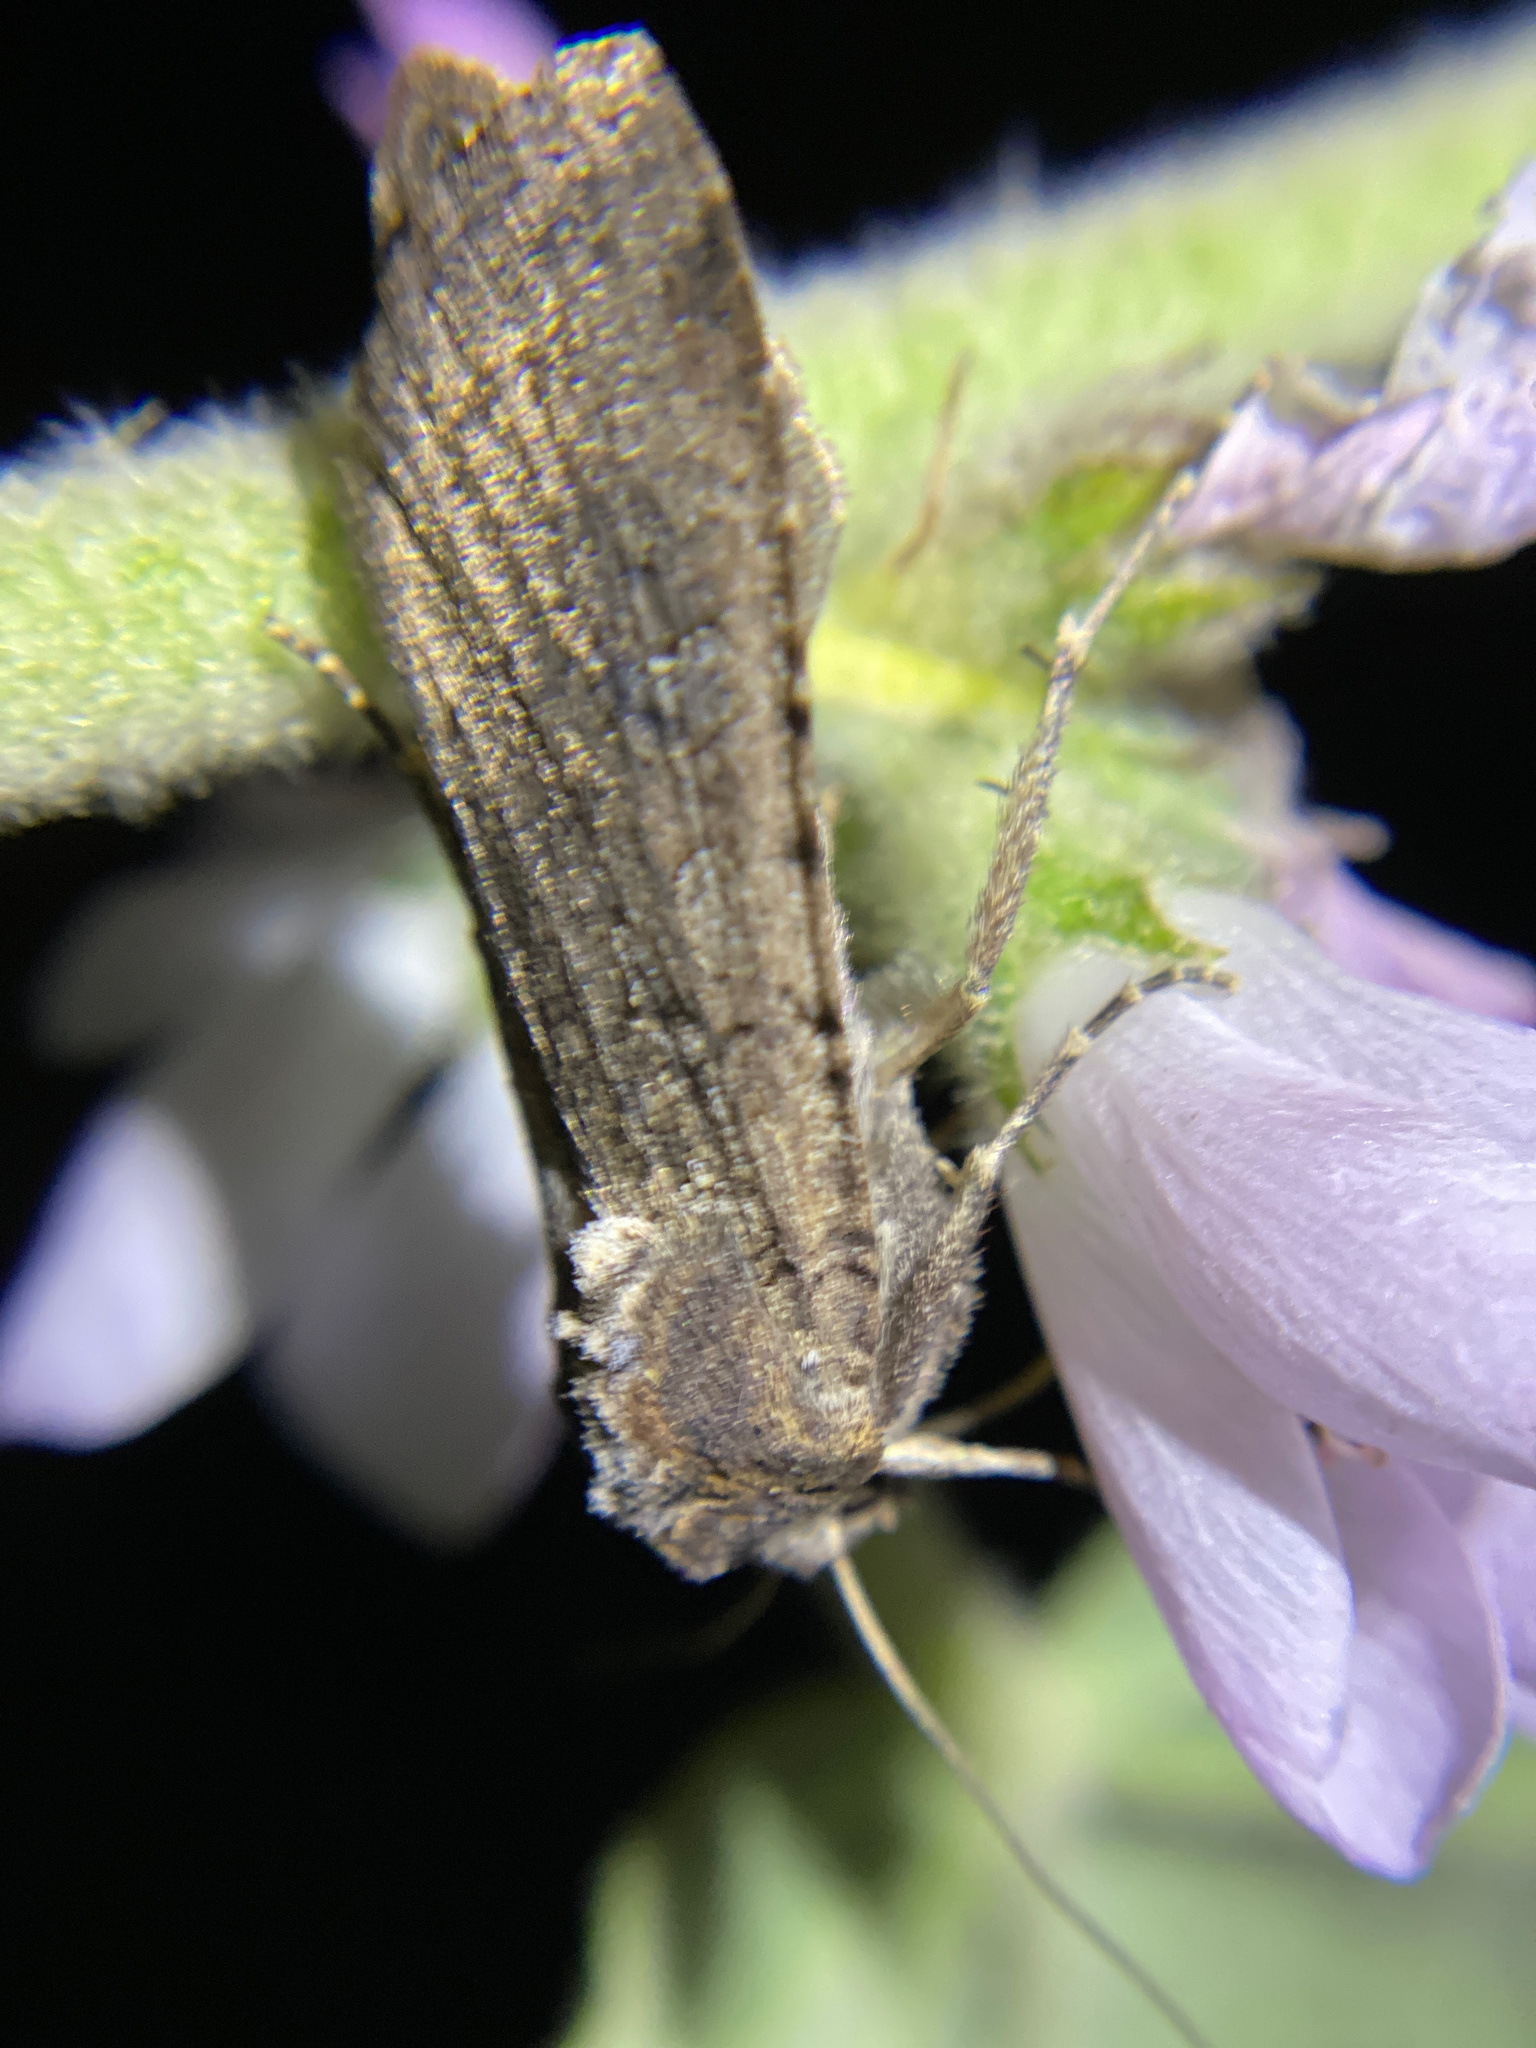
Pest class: cutworms